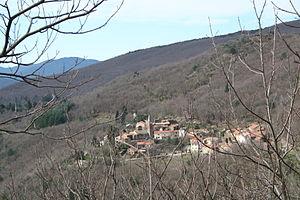
Combes (Hérault) - vue générale.
Combes est une commune française située dans le département de l'Hérault en région Occitanie.